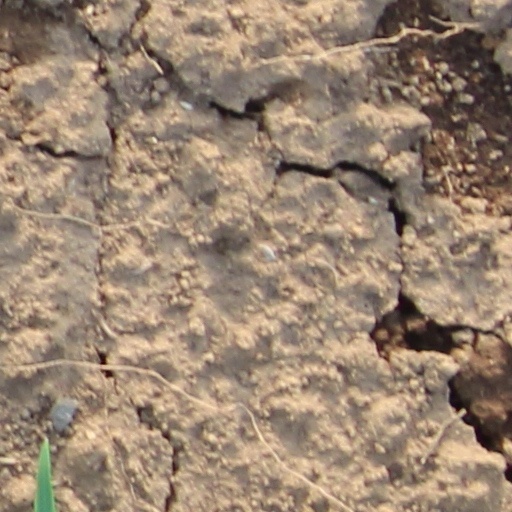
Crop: wheat